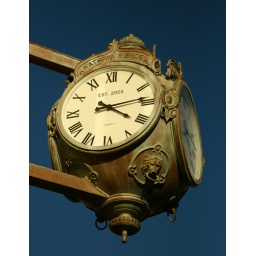
I loved the clock against the clear blue Las Vegas sky.